Pontefract Castle

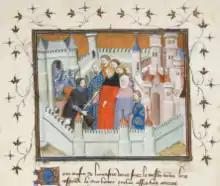
Richard II was captured at Flint on 16 August 1399 and imprisoned.

In the closing years of the 14th century, Richard II banished John of Gaunt's son Henry Bolingbroke, Duke of Hereford, from England. Following the death of John of Gaunt, Duke of Lancaster, in 1399, Richard II seized much of the property due to Bolingbroke. Richard then shared some of the seized property around among his favourites. The castle at Pontefract was among such properties which was under threat. These events aroused Bolingbroke to return to England to claim his rights to the Duchy of Lancaster and the properties of his father. Shakespeare's play "Richard II" (Act 2, scene 1, 277) relates Bolingbroke's homecoming in the words of Northumberland in the speech of the eight tall ships:-